Basic Education Primary School No. 6 Lanmadaw

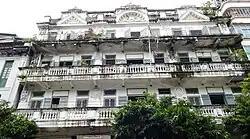

Basic Education Primary School No. 6 Lanmadaw is a public primary school in Yangon. The school's main colonial era building is a landmark protected by the city, and is listed on the Yangon City Heritage List.